Mar Thoma Syrian Church

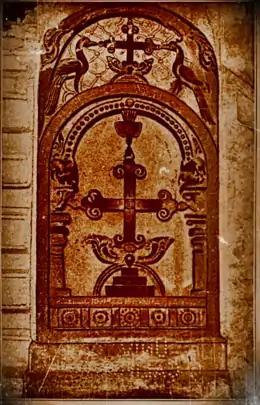
Persian cross at Kottayam valiya pally

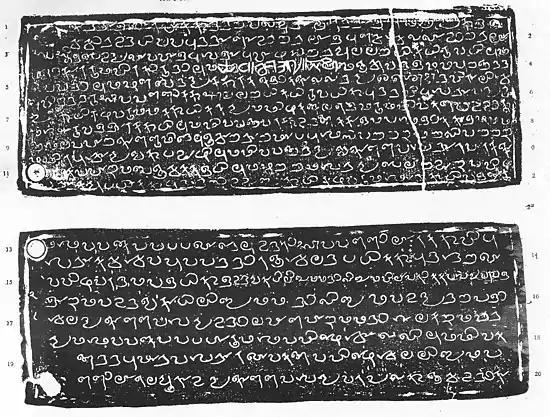
Tharisapalli Copper plate grant (9th century) – One of the reliable documentary evidences of the privileges and influence that Saint Thomas Christians enjoyed in early Malabar. The document contains signatures of the witnesses in Pahlavi, Kufic and Hebrew scripts. It is the oldest documentary evidence available to attest the presence of a Persian Christian community in South India.

On the southwestern side of the Indian peninsula; between the mountains and the Erythraean Sea (now the Arabian Sea); stretching from Kannur to Kanyakumari was the land called Cherarajyam, which was ruled by local chieftains. Later this land came to be known as the Malabar region and (now Kerala). Muziris (near Kochi) was the important entry port. After the discovery of Hippalus, every year 100 ships arrived here from various parts of the then known world, including Red Sea ports.